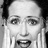
Emotion: surprise